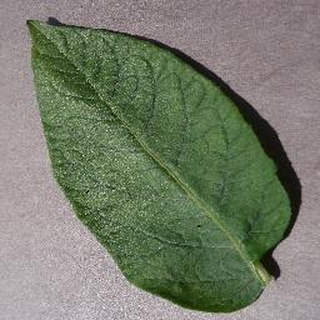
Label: healthy_potato